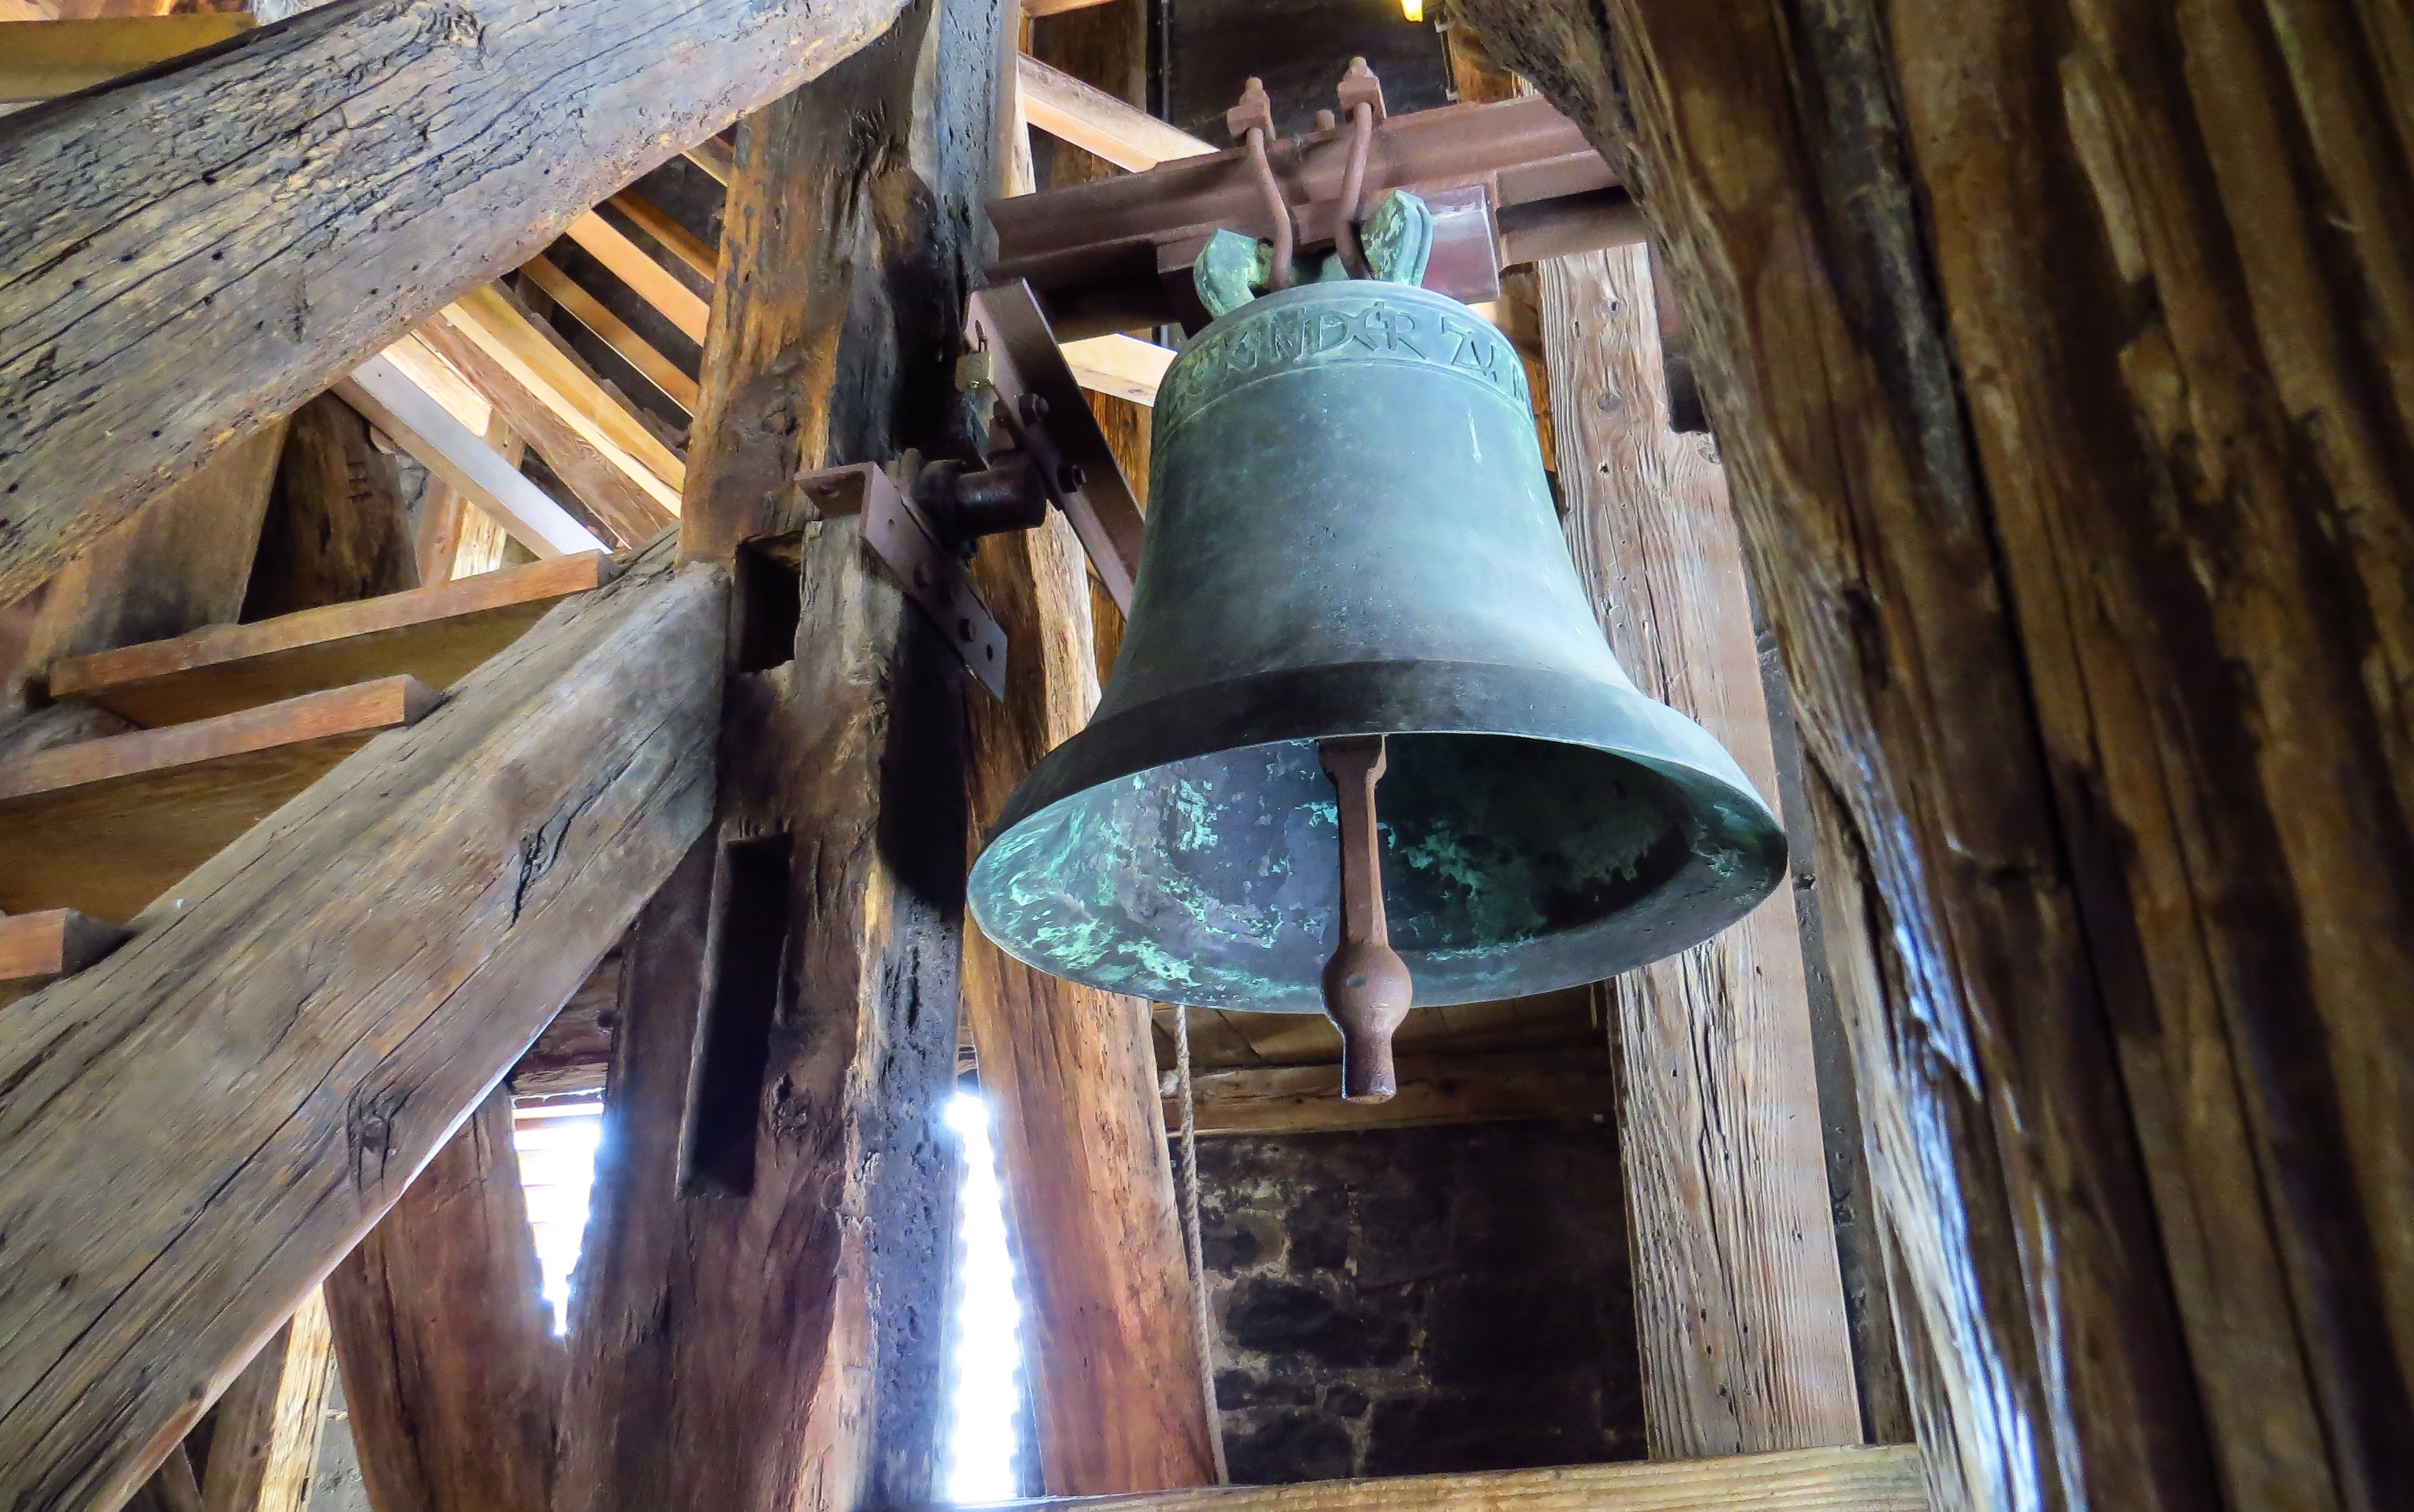
wood, bell, musical instrument, church bell, carillon, tower bell